United Kingdom in the Eurovision Song Contest 2010

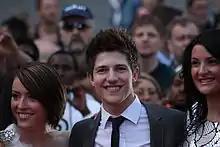
Josh Dubovie at the Eurovision Opening Party in Oslo

According to Eurovision rules, all nations with the exceptions of the host country and the "Big Four" (France, Germany, Spain and the United Kingdom) are required to compete in one of two semi-finals, and qualify in order to participate in the final; the top ten countries from each semi-final progress to the final. As a member of the "Big Four", the United Kingdom automatically qualified to compete in the final on 29 May 2010. In addition to their participation in the final, the United Kingdom is also required to broadcast and vote in one of the two semi-finals. During the semi-final allocation draw on 7 February 2010, the United Kingdom was assigned to broadcast and vote in the second semi-final on 27 May 2010.